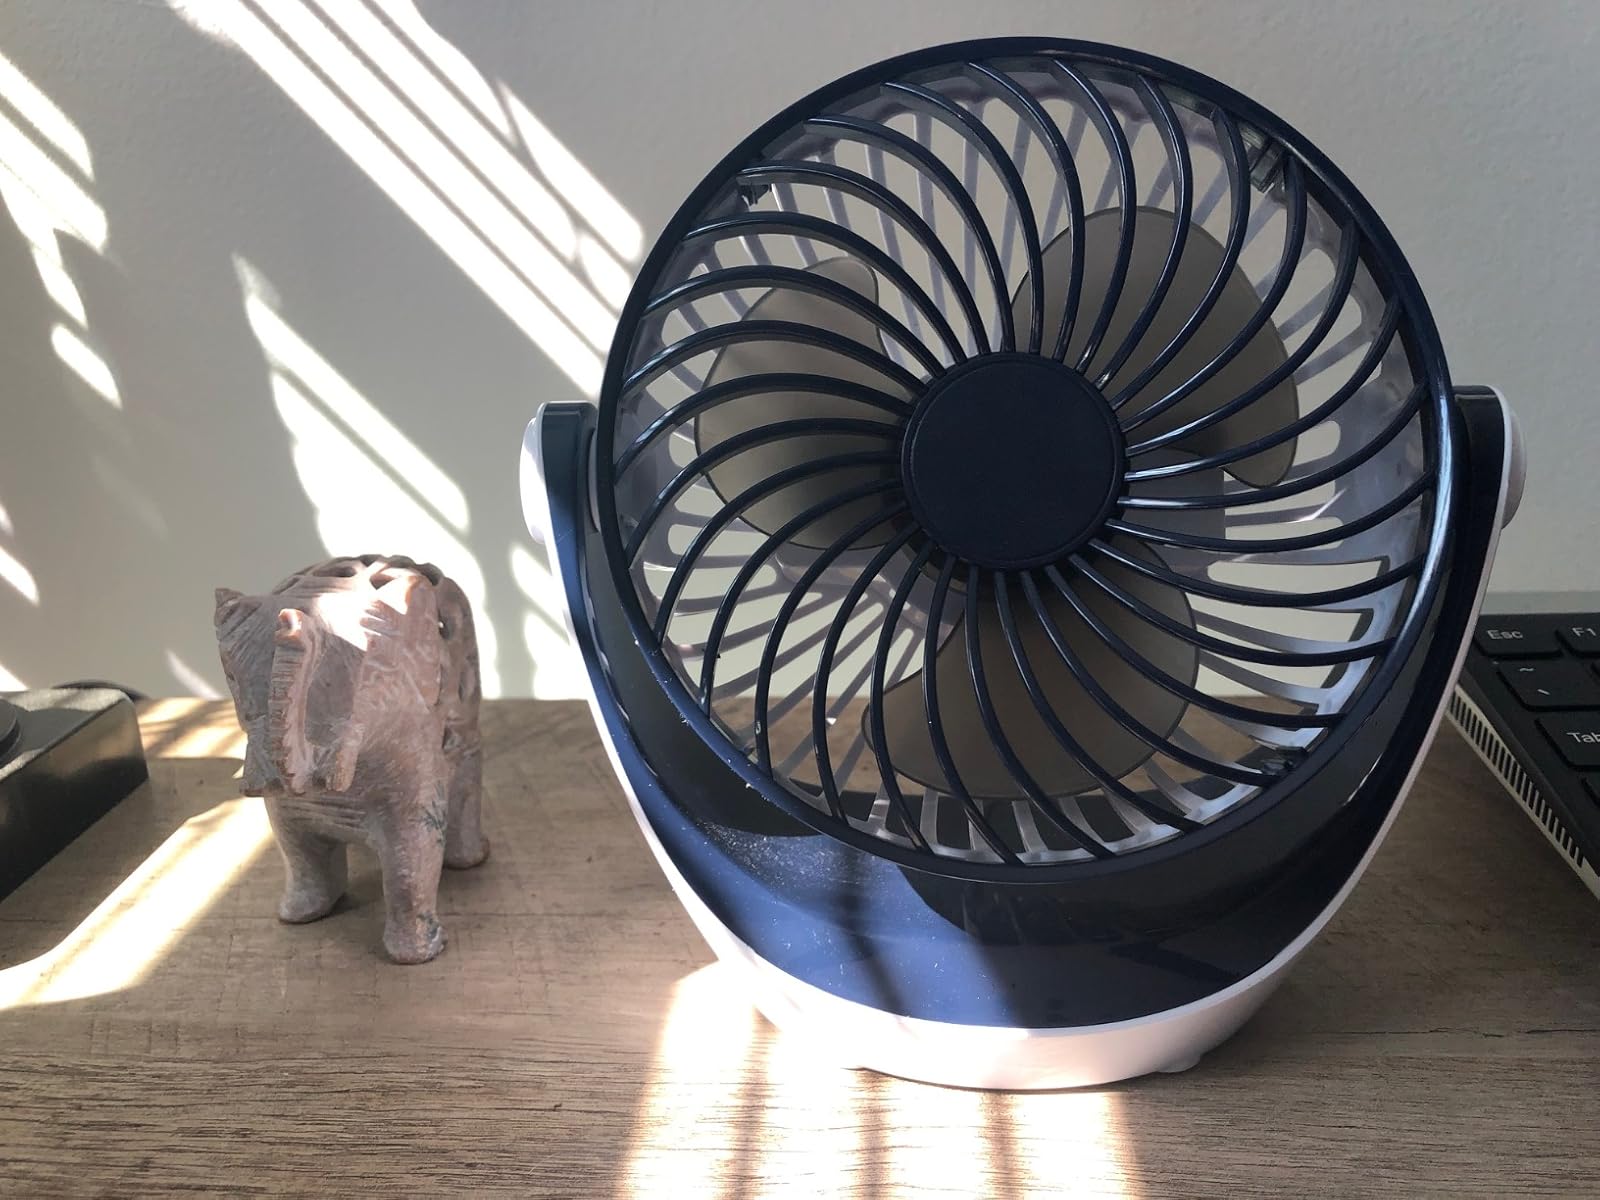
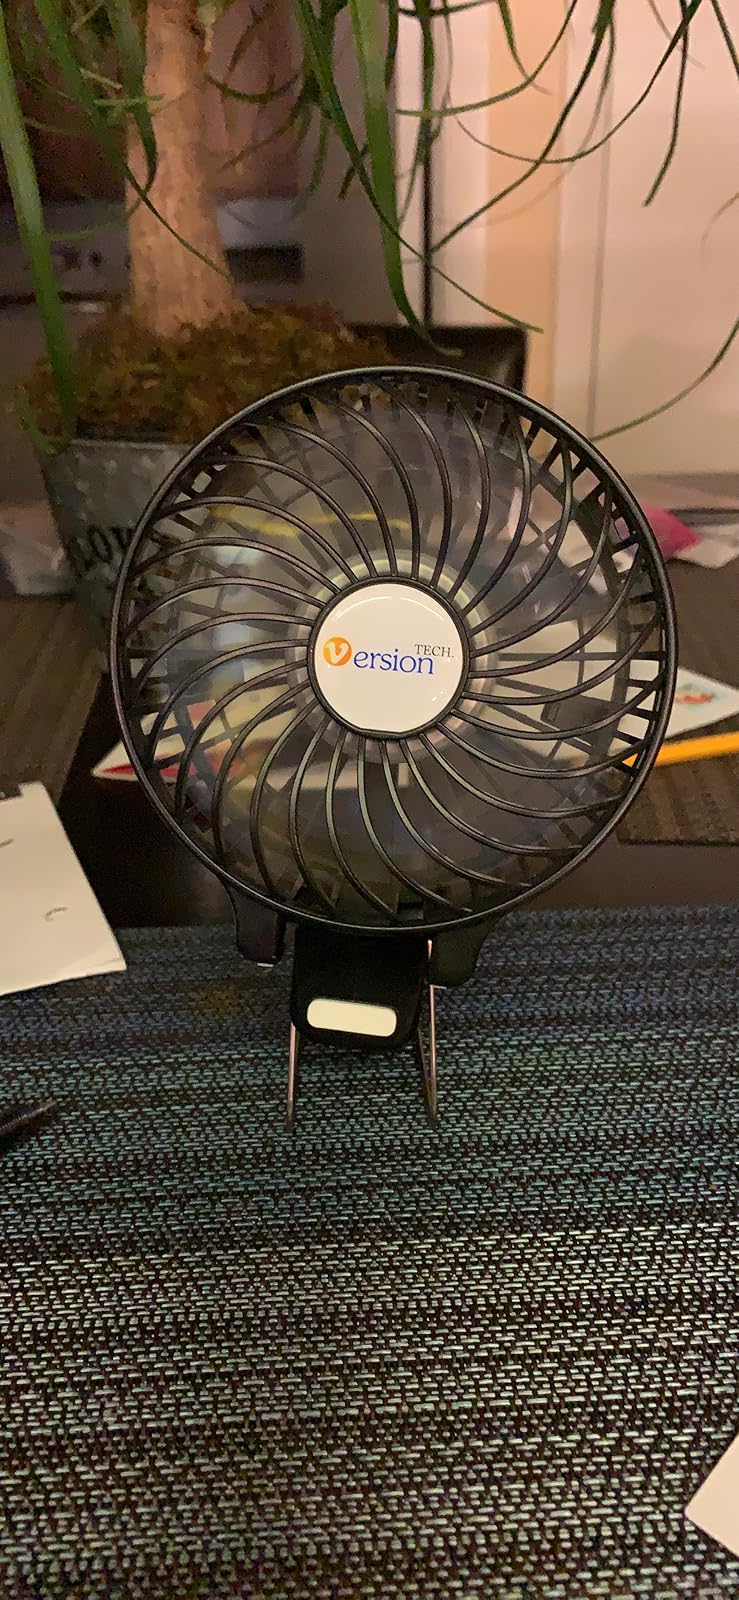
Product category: fan
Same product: no